Helicotricha

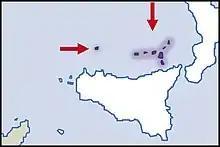
Native range in Europe

Helicotricha is a monotypic genus of gastropods belonging to the family, Hygromiidae. The only species is Helicotricha carusoi.